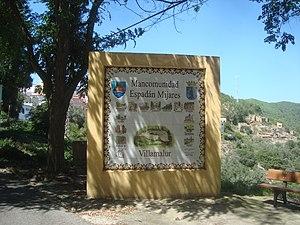
Le Commonwealth Espadán-Mijares est un Commonwealth de quinze municipalités de la province de Castellón (Espagne), situé entre les régions de Alto Mijares et de Plana Baja et comprenant une partie du parc naturel de la Sierra Espadán et de la rivière Mijares. Les municipalités qui le composent sont: Aín, Alcudia de Veo, Argelita, Ayodar, Espadilla, Fanzara, Fuentes de Ayodar, Ribesalbes, Sueras, Contes, Toga, Torralba del Pinar, Torrechiva, Vallat et Villamalur. Dans l'ensemble des quinze municipalités, la population est d'environ 4 500 habitants.